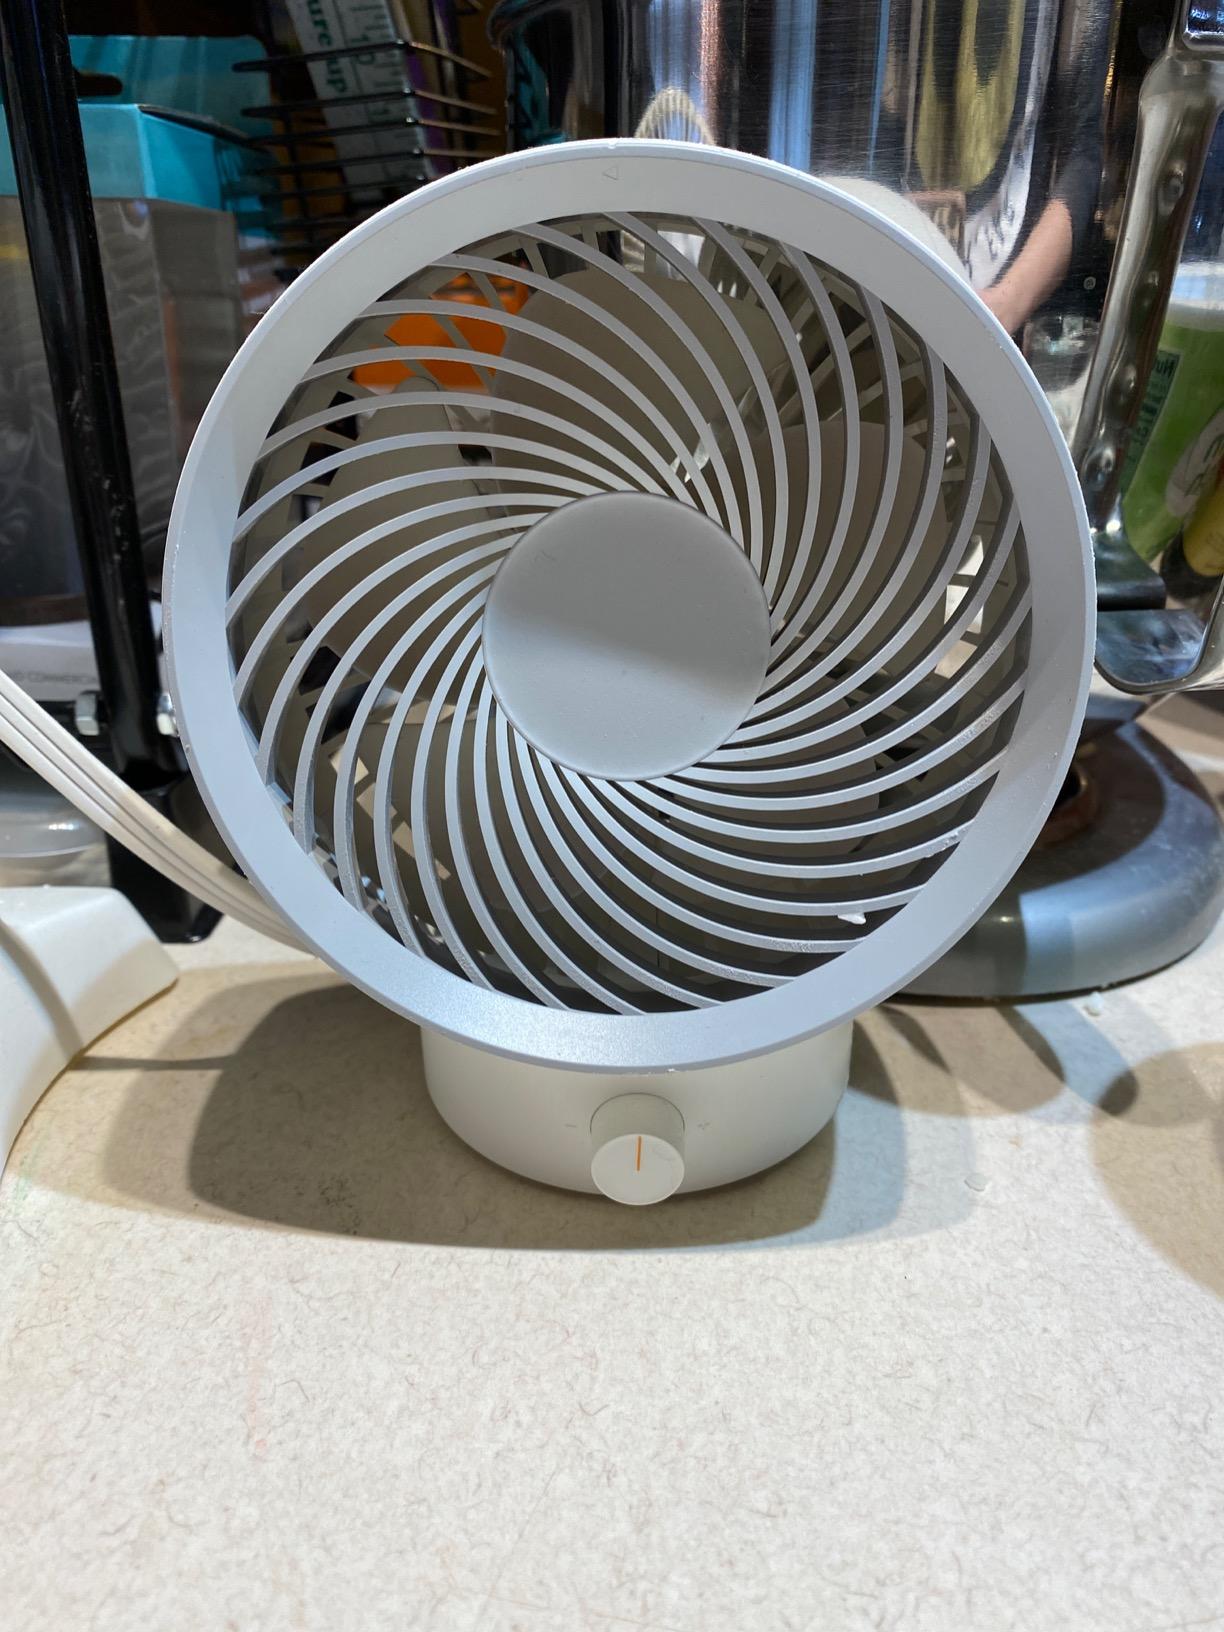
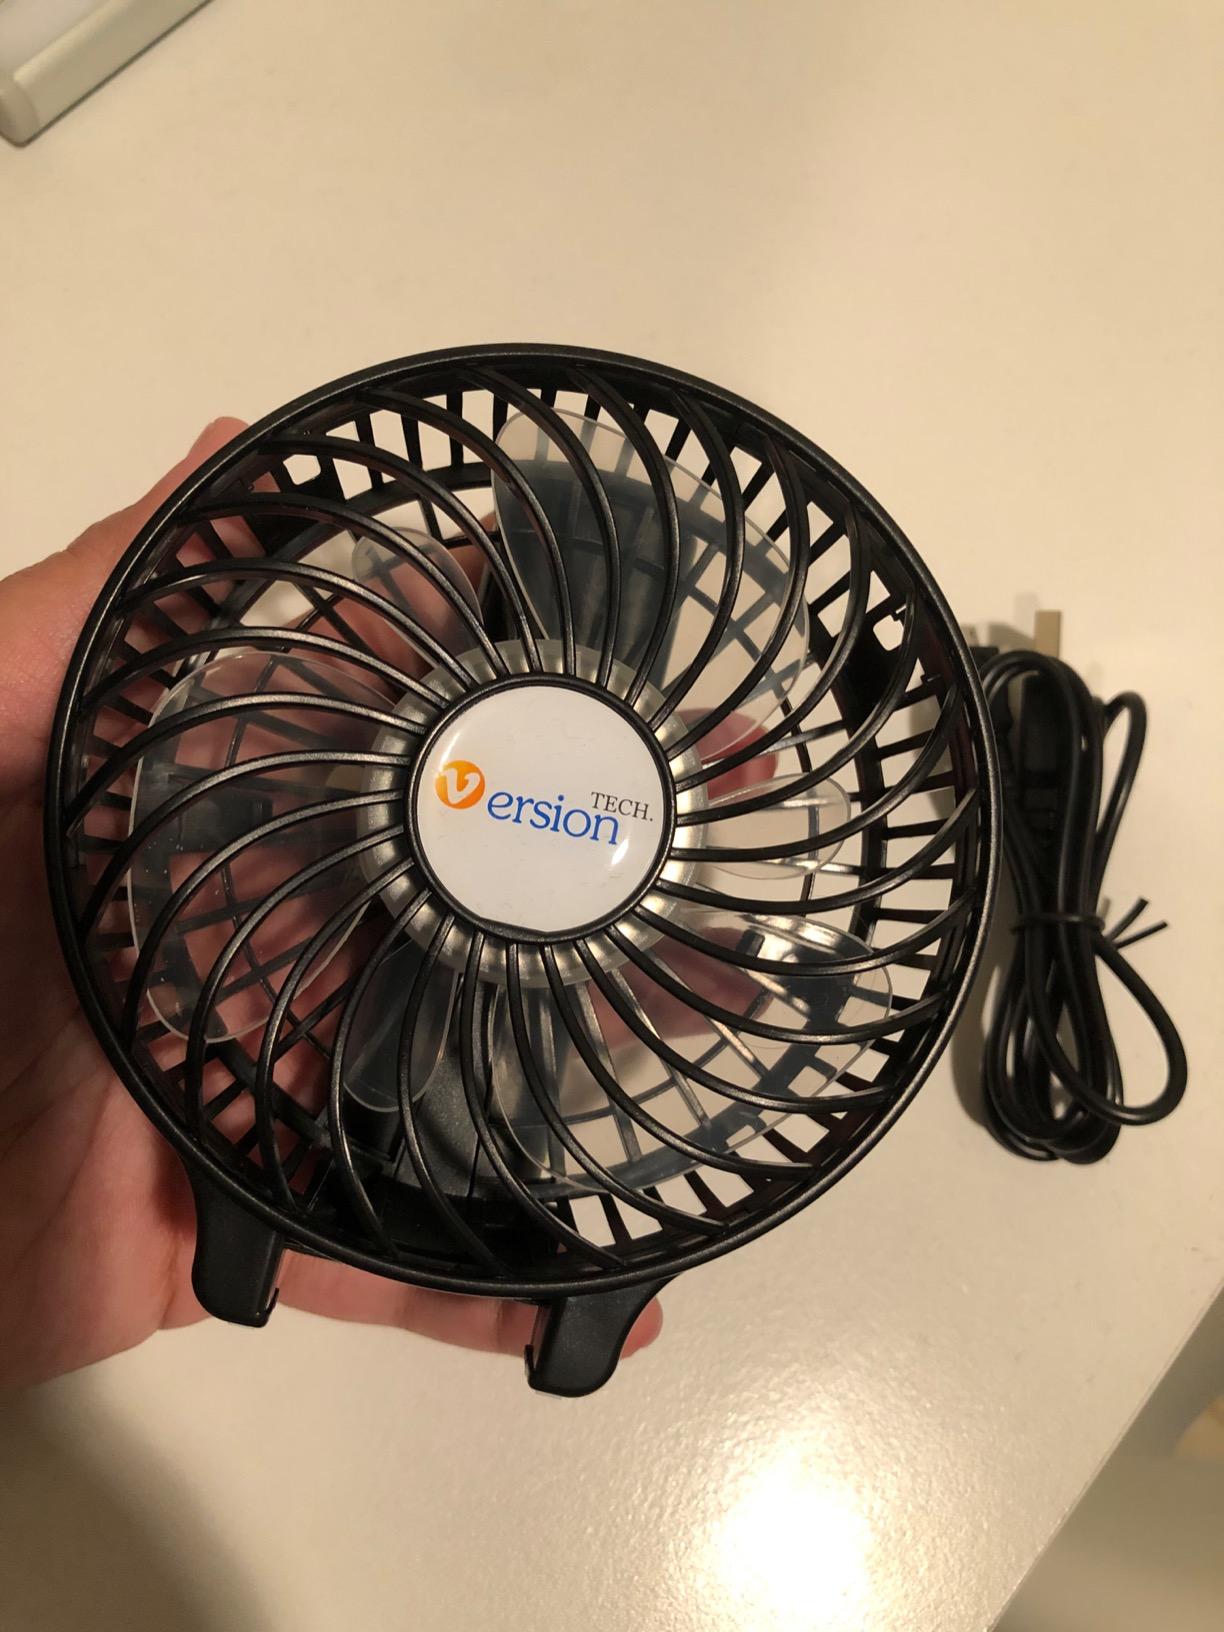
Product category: fan
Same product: no